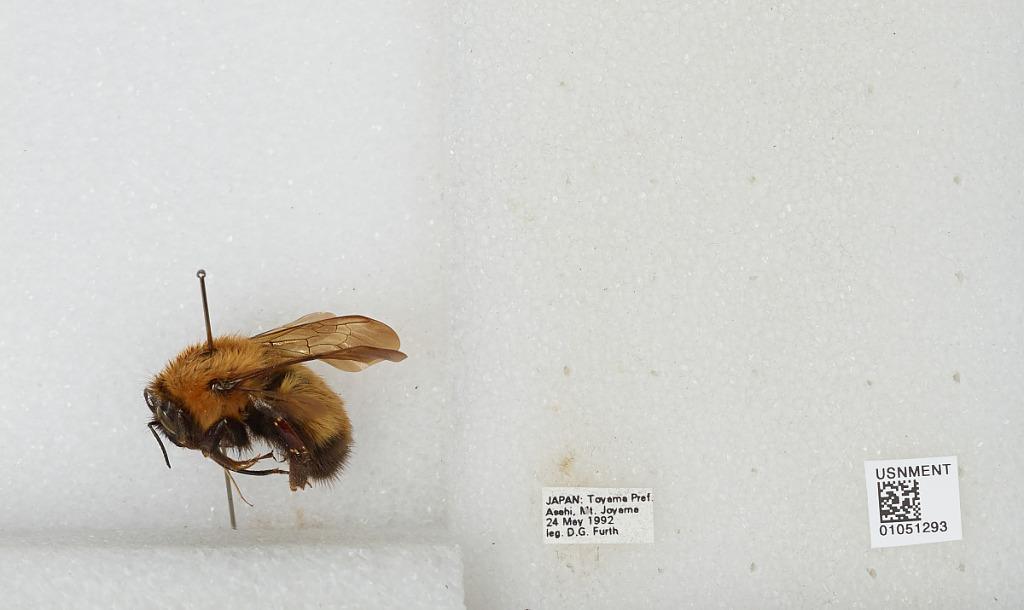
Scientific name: Bombus sp.
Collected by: D. Furth
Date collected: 1992-5-24
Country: Japan
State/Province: Toyama
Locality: Asahi, Mount Joyama